Thomas Arthur (tailor)

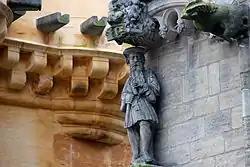
Statue of James V at Stirling Castle, 1540

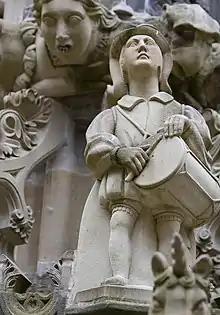
Thomas Arthur made costumes for court entertainments held at Linlithgow Palace

Arthur was made master tailor to the king in 1529. During the previous years of the king's minority, his clothes had been made by Andrew Edgar.